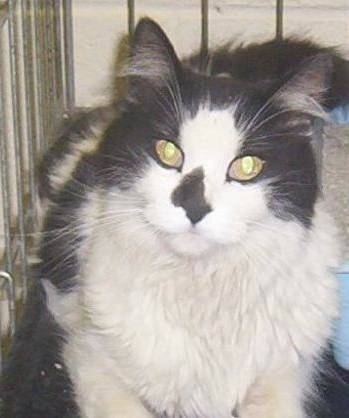
Label: cat